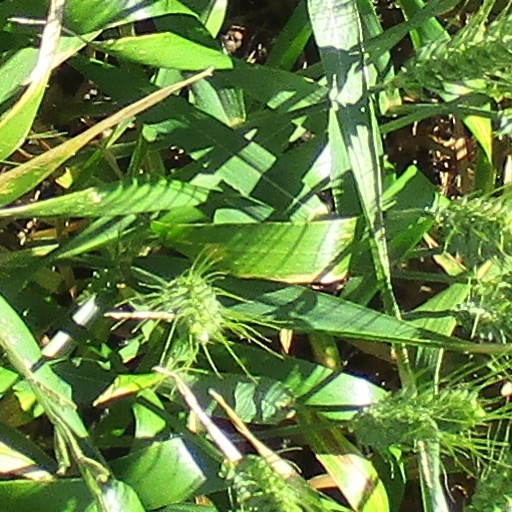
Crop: wheat